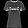
Label: T - shirt / top